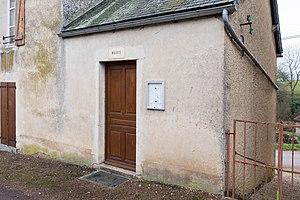
Local de la mairie de Marcilly-et-Dracy
Marcilly-et-Dracy est une commune française située dans le département de la Côte-d'Or en région Bourgogne-Franche-Comté.